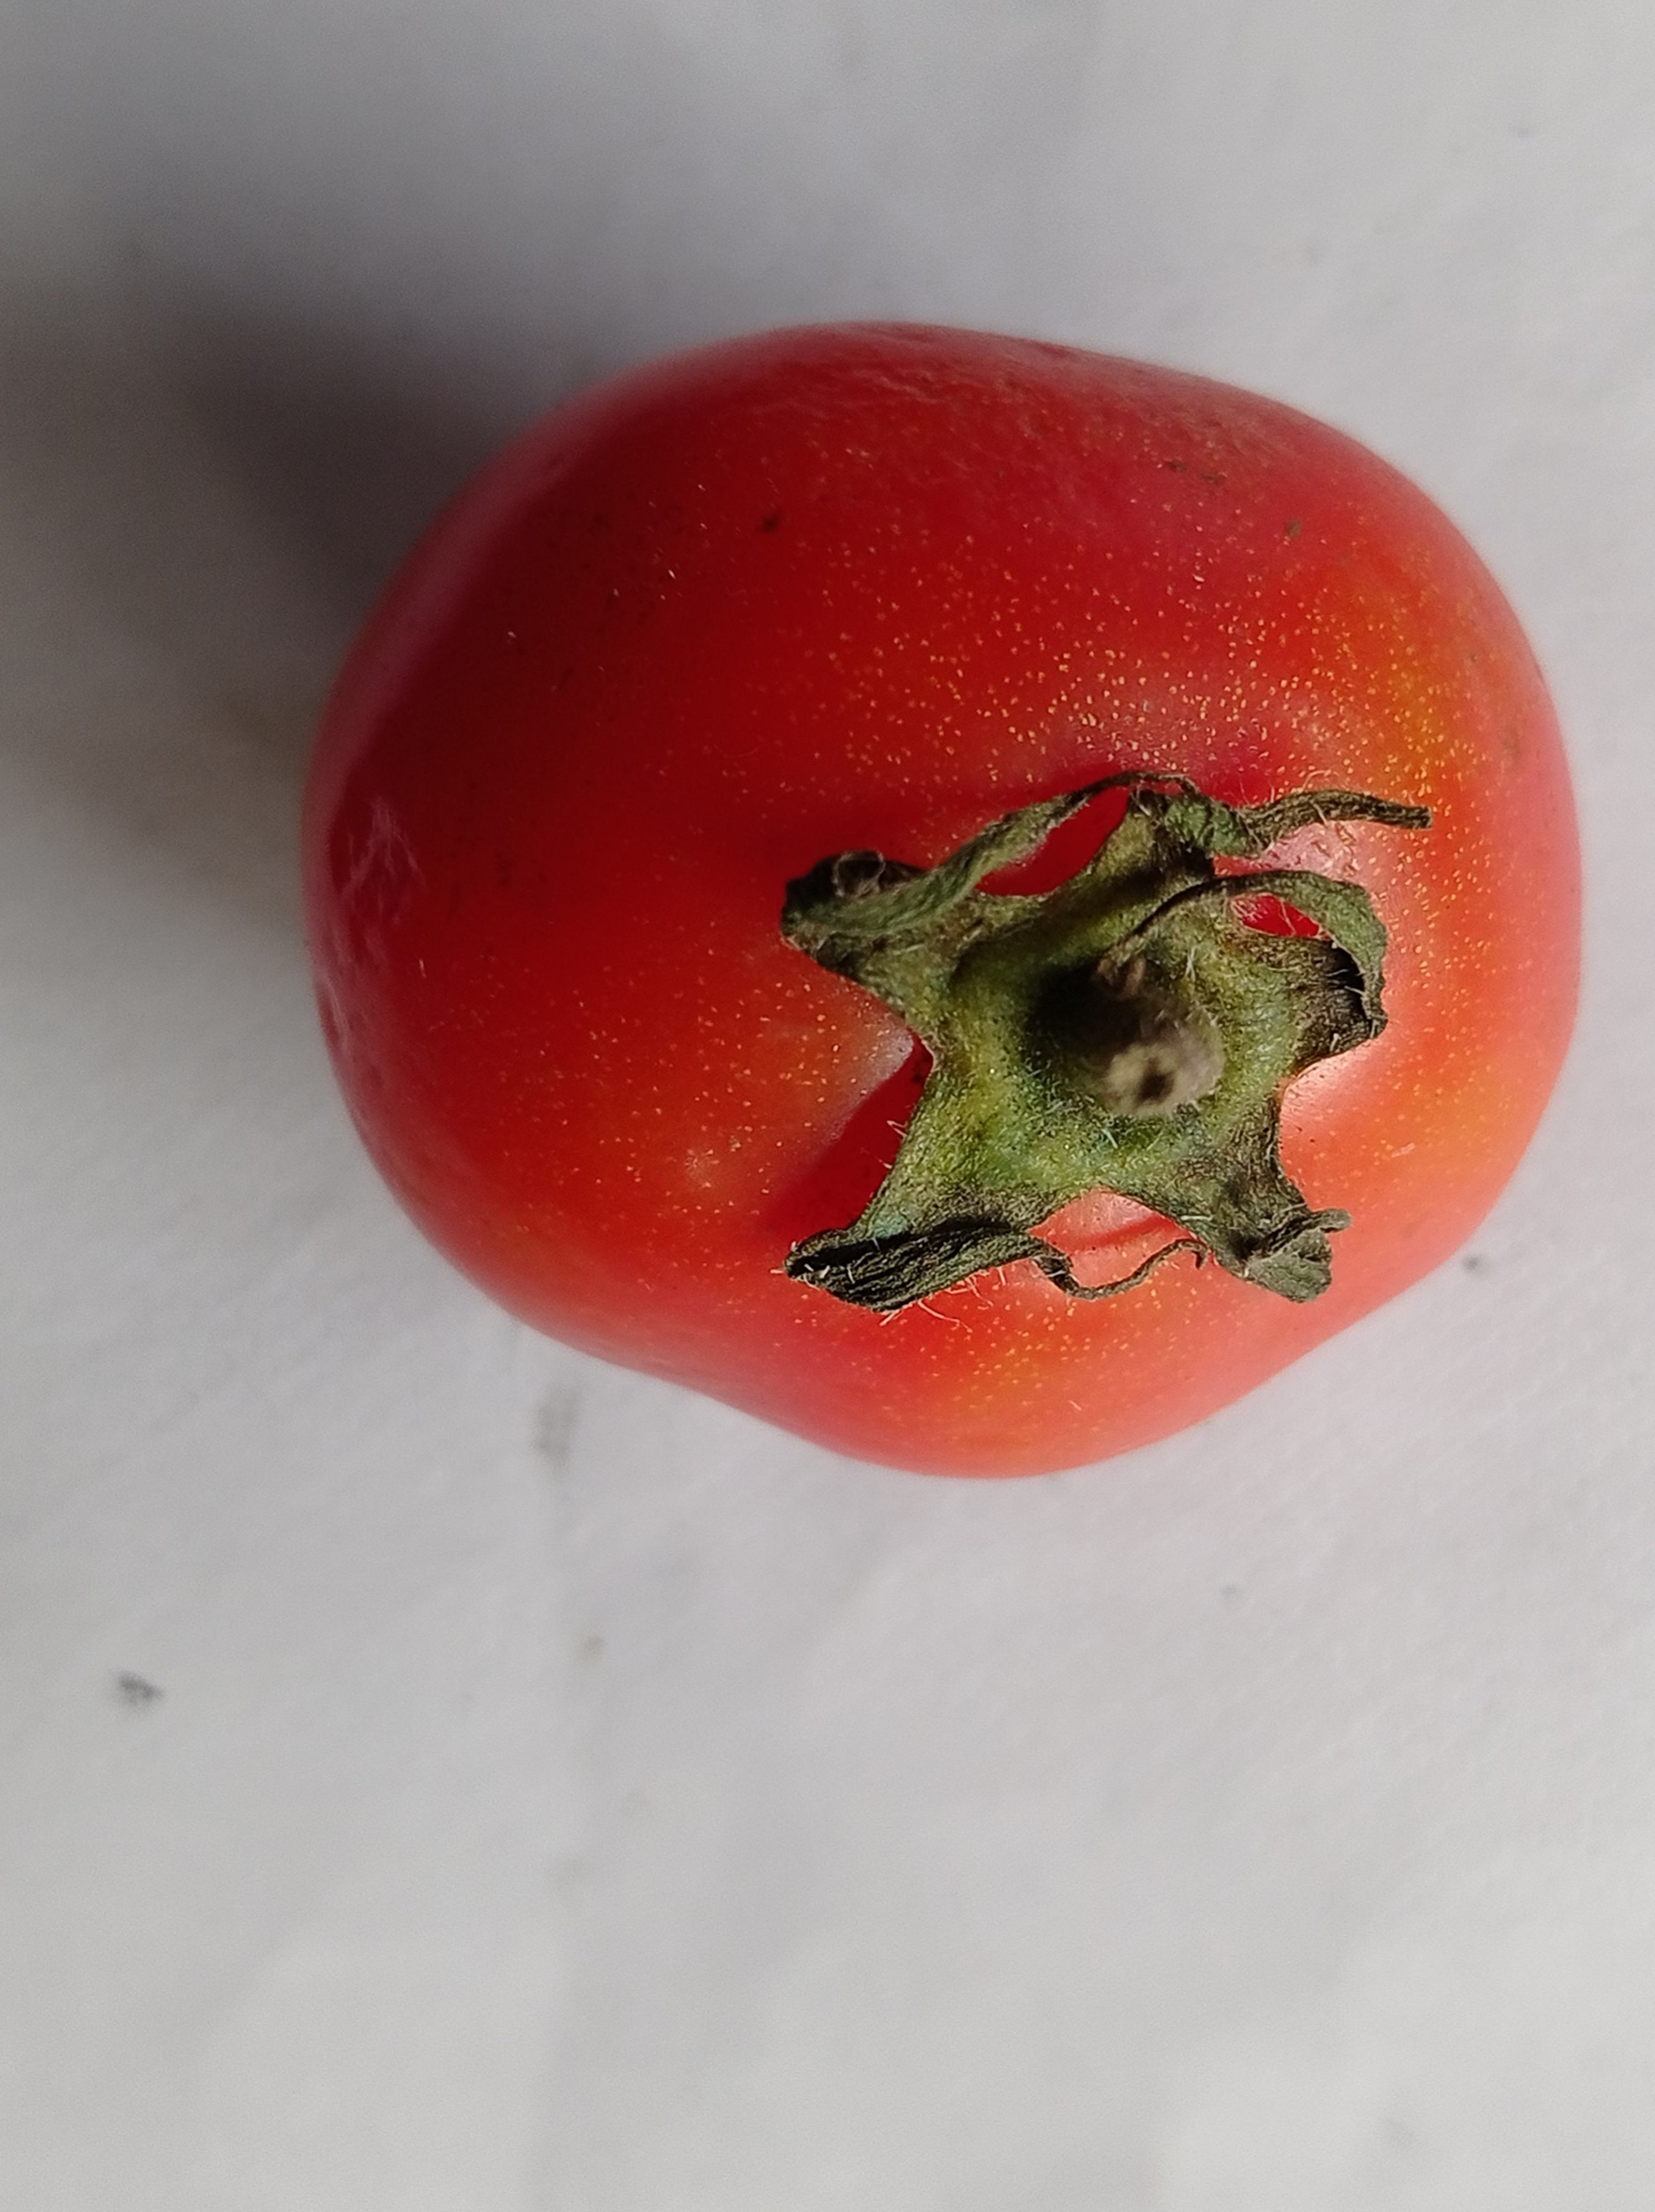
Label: Fresh